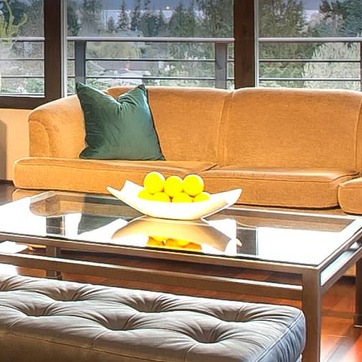
Material: food